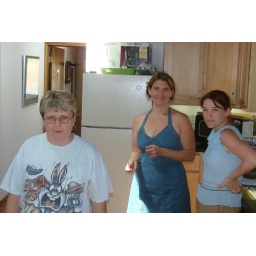
Mom, Julia, and Heather in kitchen at rental house